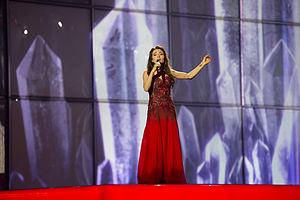
L'Azerbaïdjan participe au Concours Eurovision de la chanson, depuis sa cinquante-troisième édition, en 2008, et l’a remporté à une reprise, en 2011.